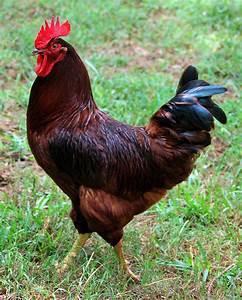
chicken